Jehu (prophet)

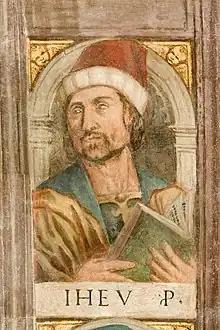
Portrait of the Prophet Jehu by Girolamo Tessari in Padova, Church of St. Francesco

Jehu ("Yah is He") son of Hanani was a prophet mentioned in the Hebrew Bible, who was active during the 9th century BC.